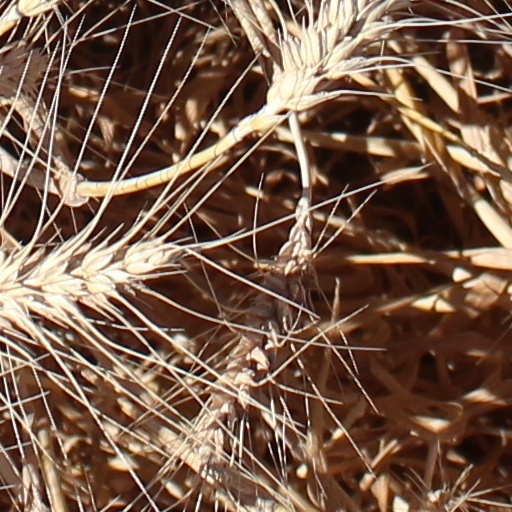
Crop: wheat